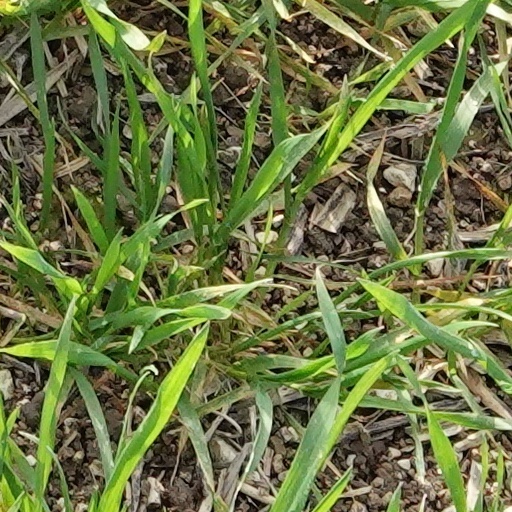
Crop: wheat